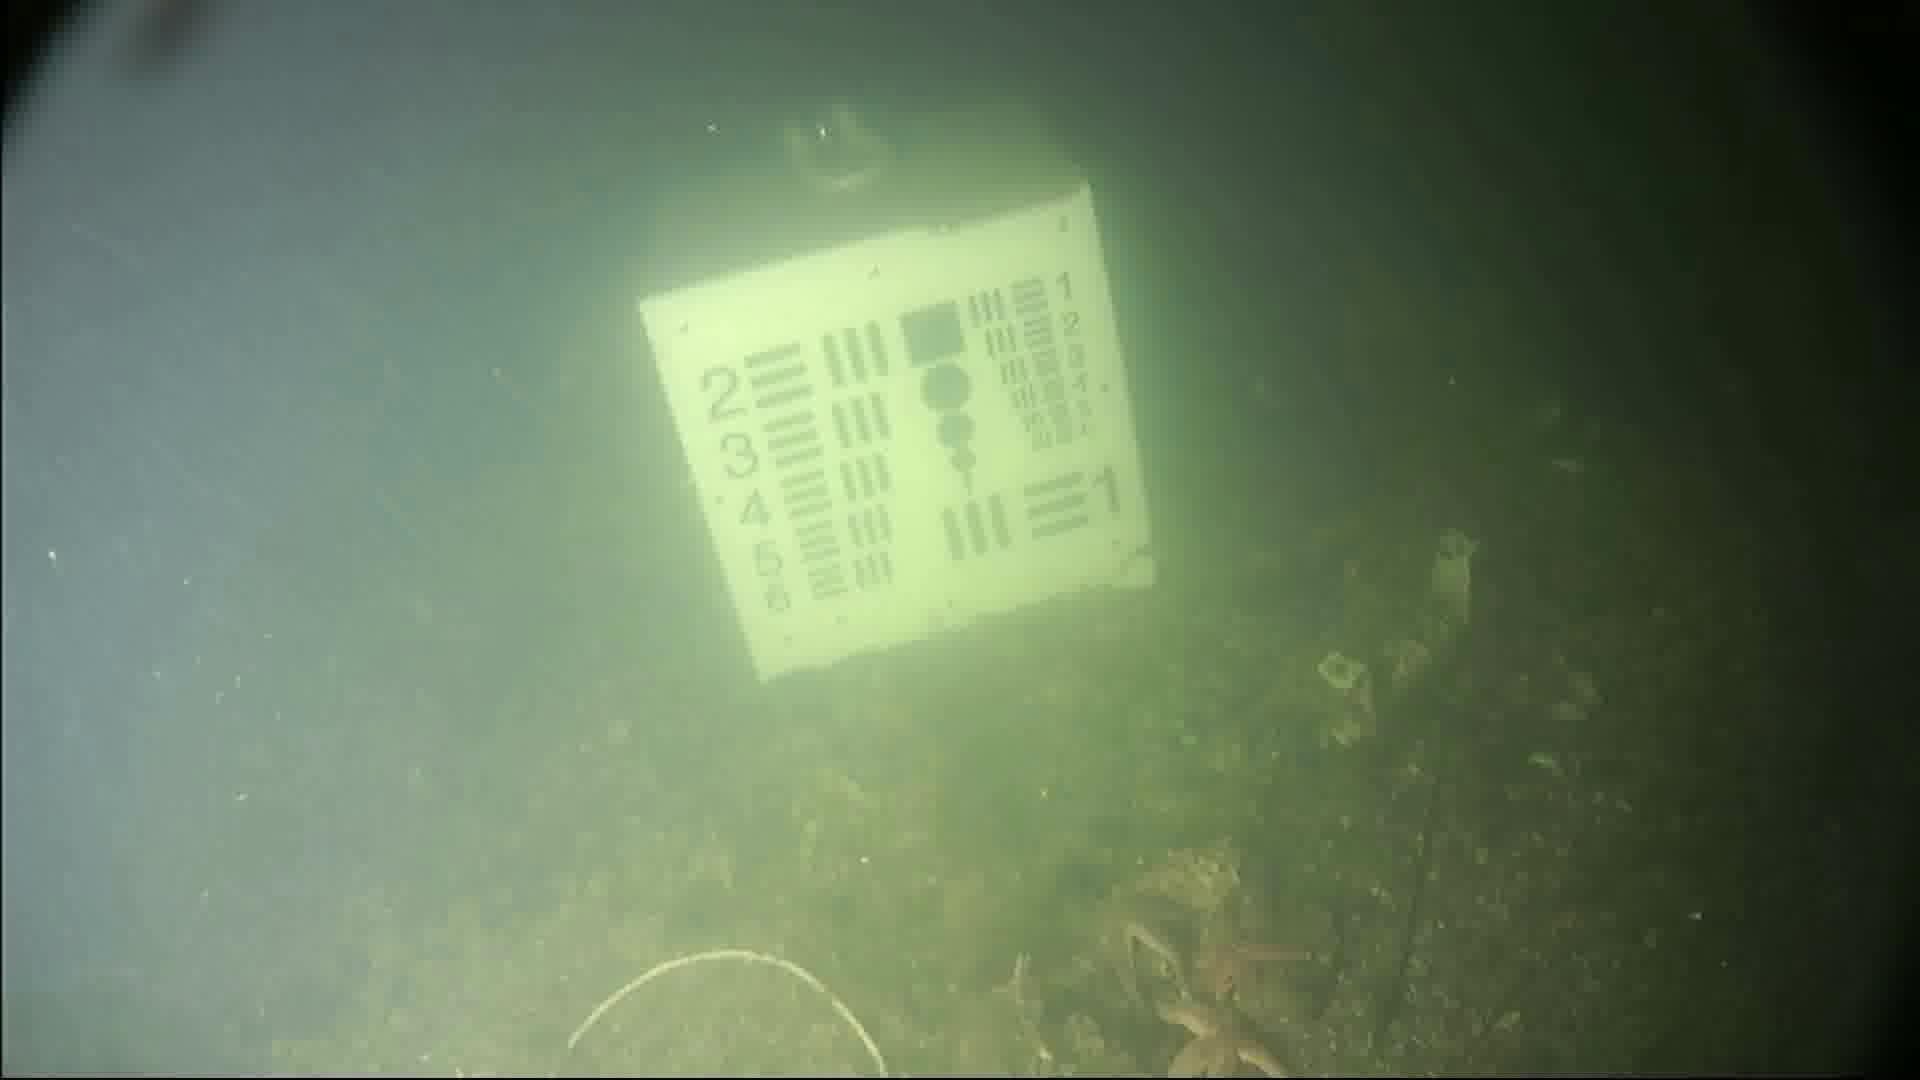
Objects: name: starfish